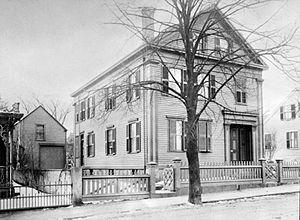
Lizzie Andrew Borden est une Américaine née le 19 juillet 1860 et morte le 1ᵉʳ juin 1927. Protagoniste de l'un des faits divers les plus célèbres aux États-Unis, elle est accusée d'avoir tué son père et sa belle-mère à la hache, le 4 août 1892, à Fall River.